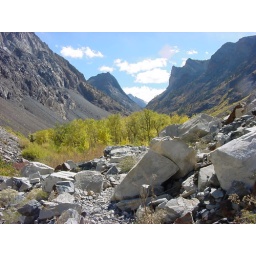
Boulder field in Convict canyon